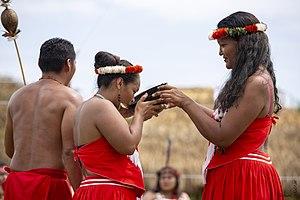
Les Palikur sont un peuple autochtone vivant dans le Nord de l'État brésilien d'Amapá et dans l'Est de la Guyane, où ils sont l'une des six ethnies amérindiennes de Guyane.